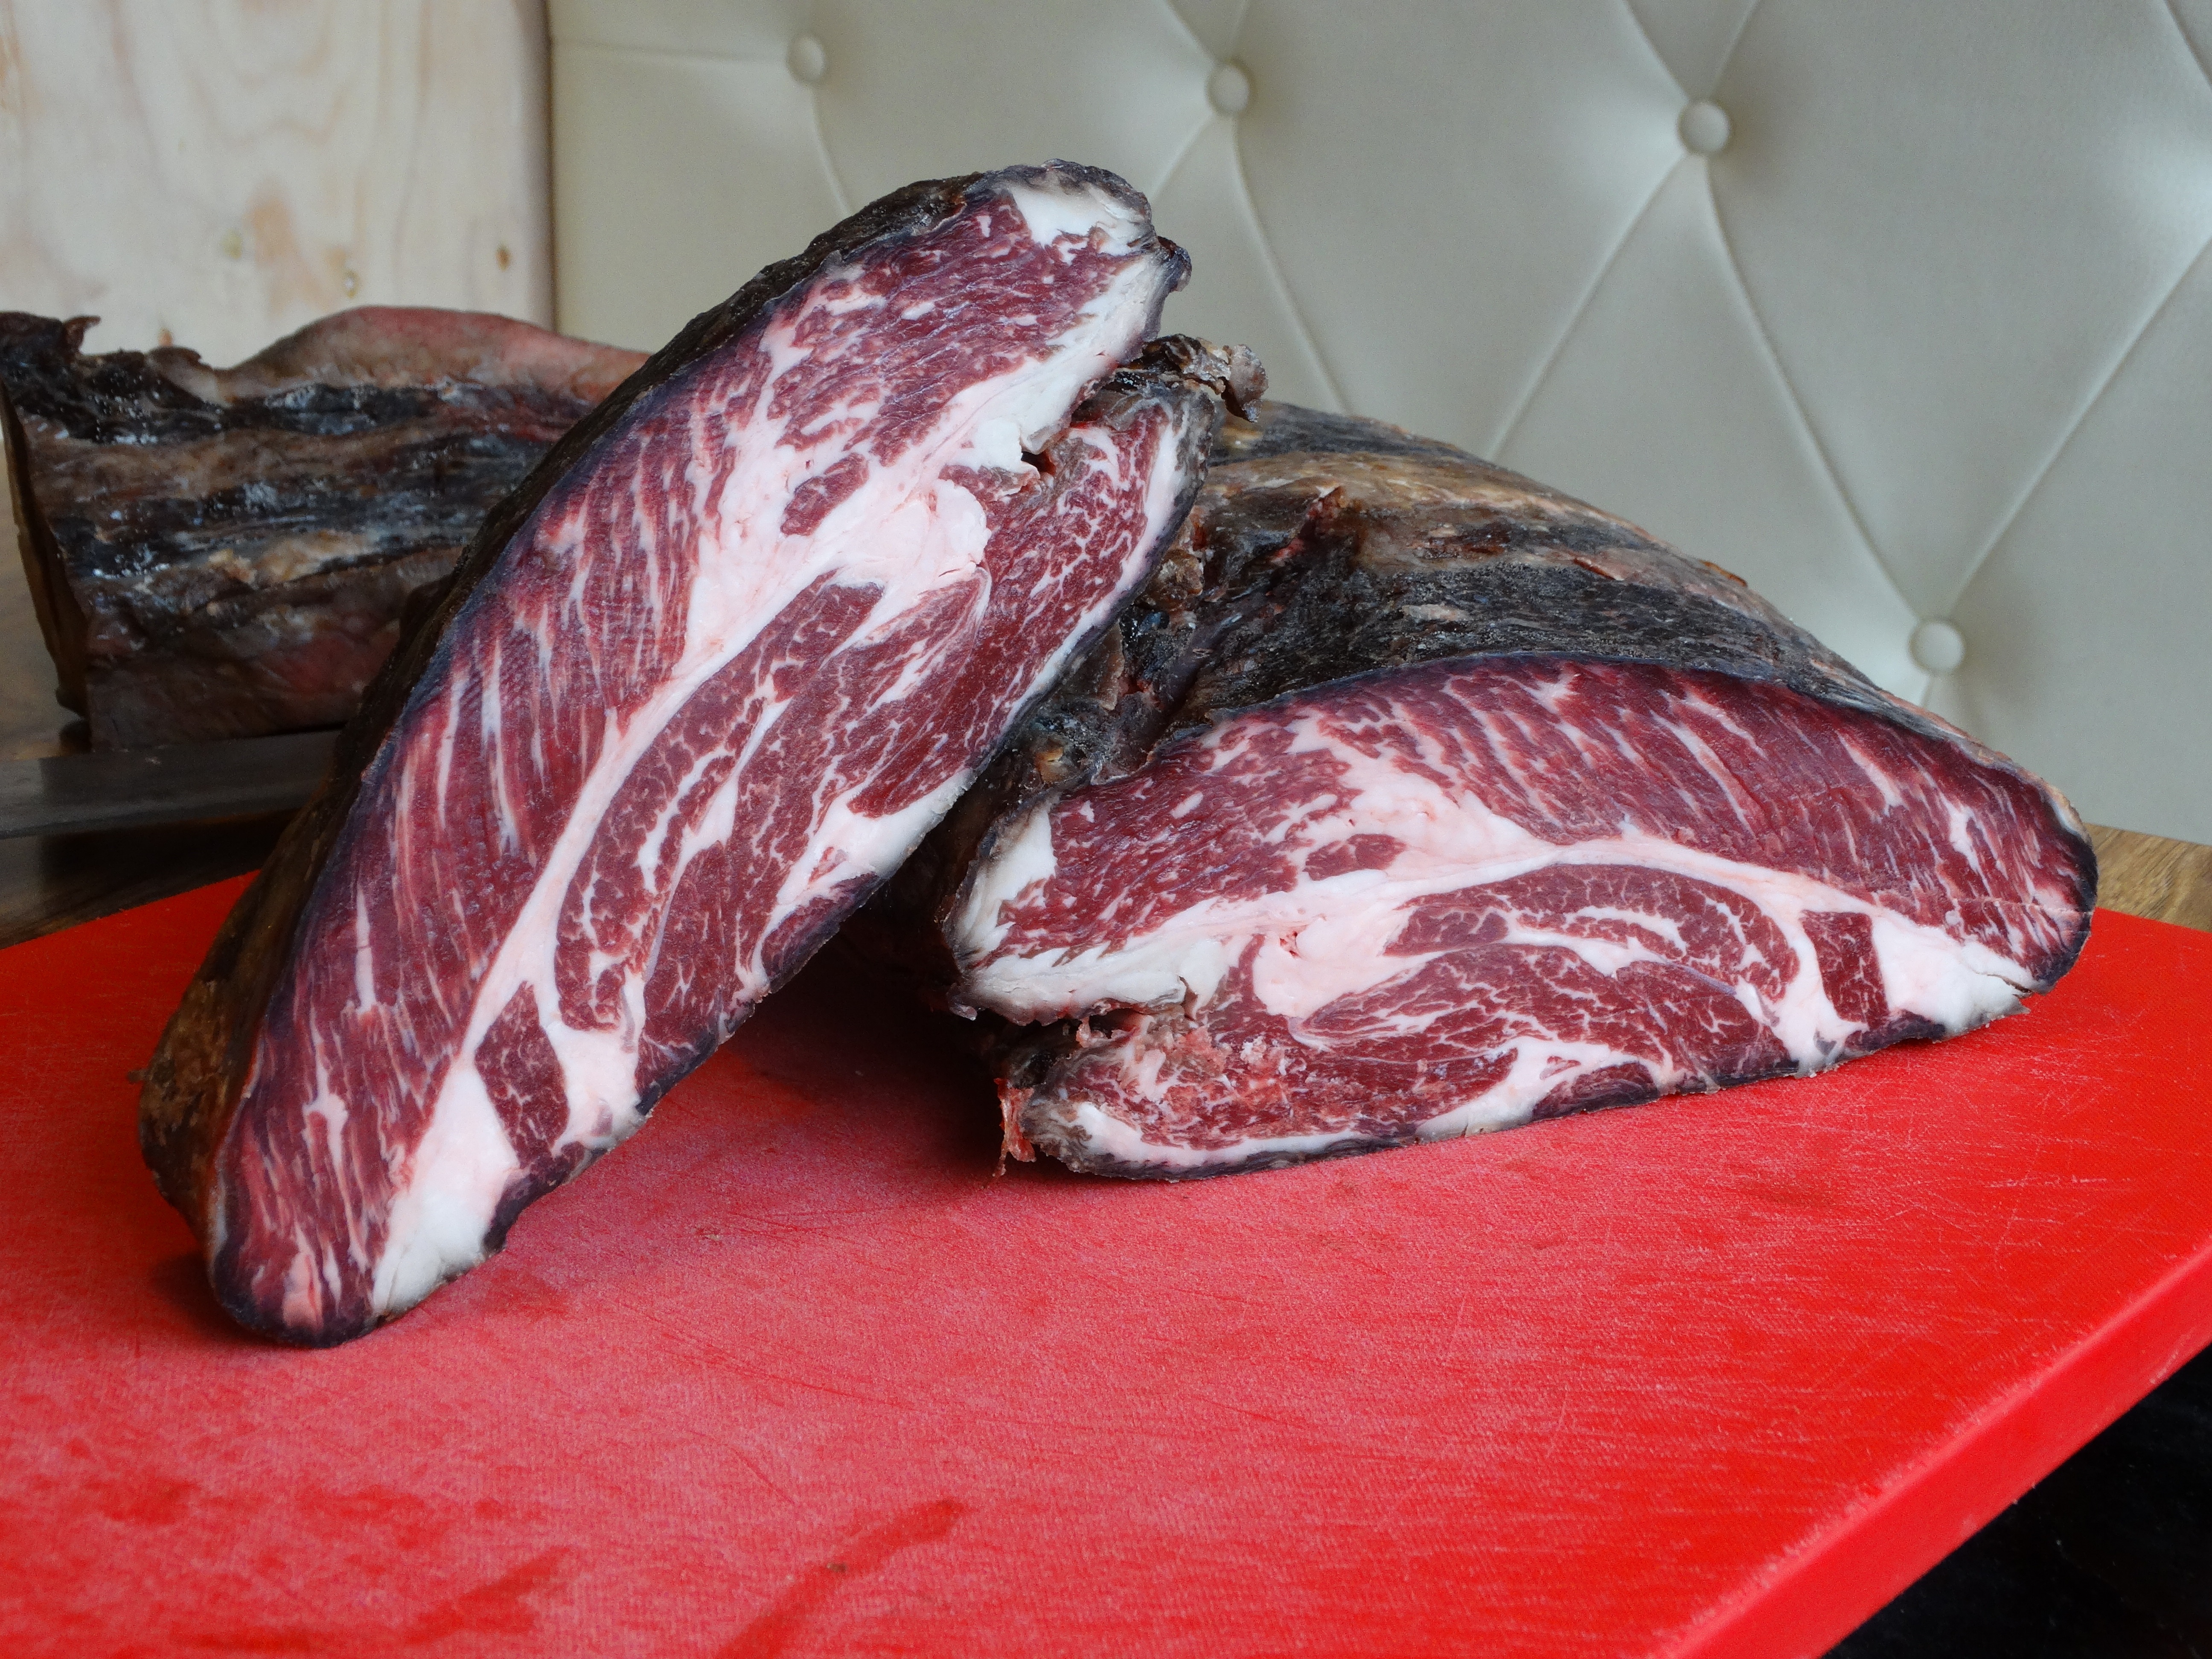
person, dish, food, cooking, meat, cuisine, beef, flesh, red meat, human action, animal source foods, kobe beef, sirloin steak, salt cured meat, lamb and mutton, horse meat, capicola, aging meat